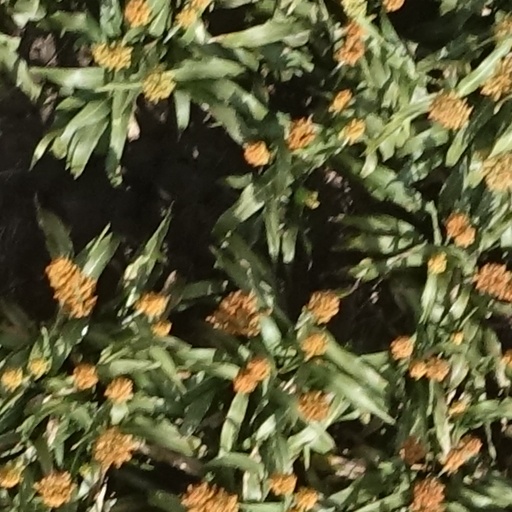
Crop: sorghum